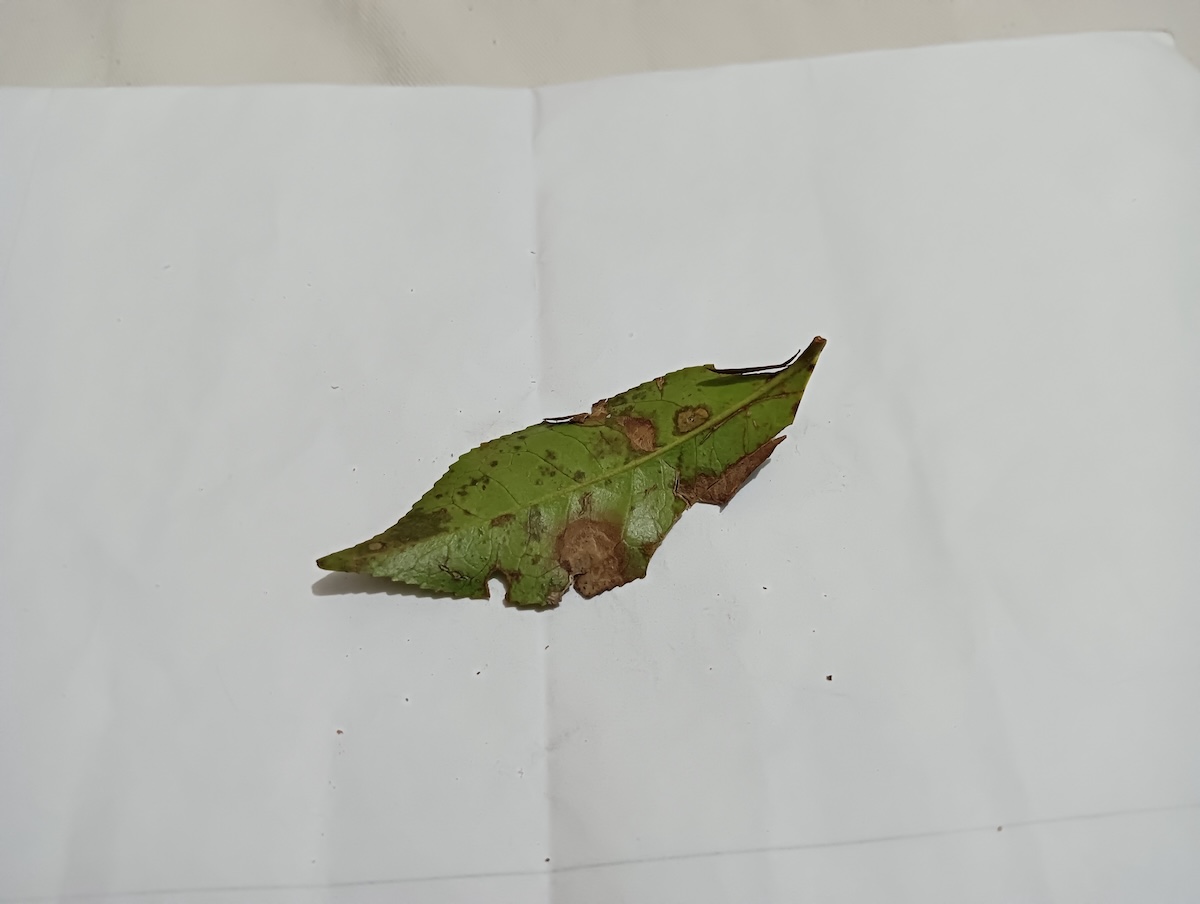
Label: Brown Blight